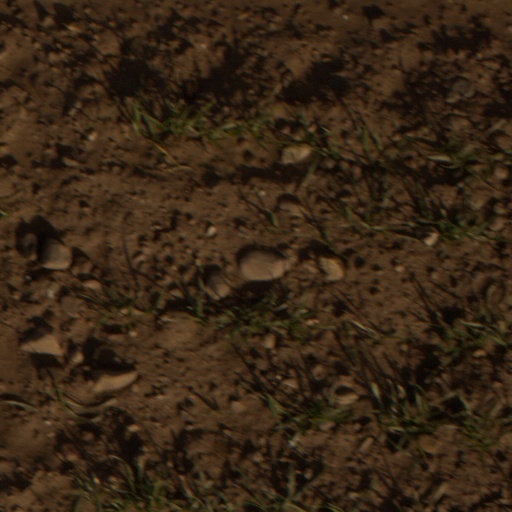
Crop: wheat